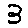
Label: 3